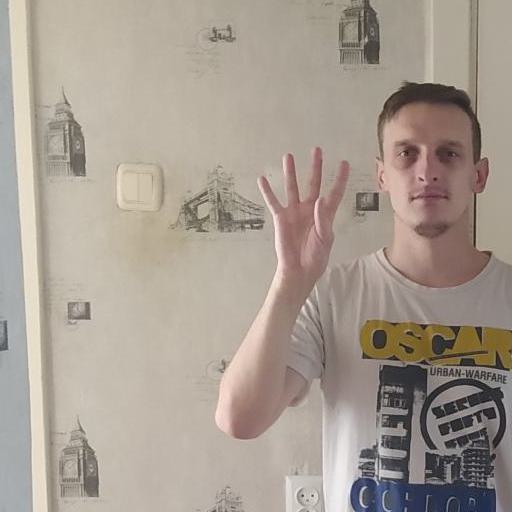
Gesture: four